Polytechnic Institute of Viseu

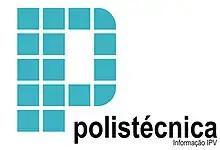

In Portugal, following an ancient tradition, university regular students also use a specific dressing. The Traje Académico, as it is known in Portuguese, is recognized by its almost totally black color and cape.